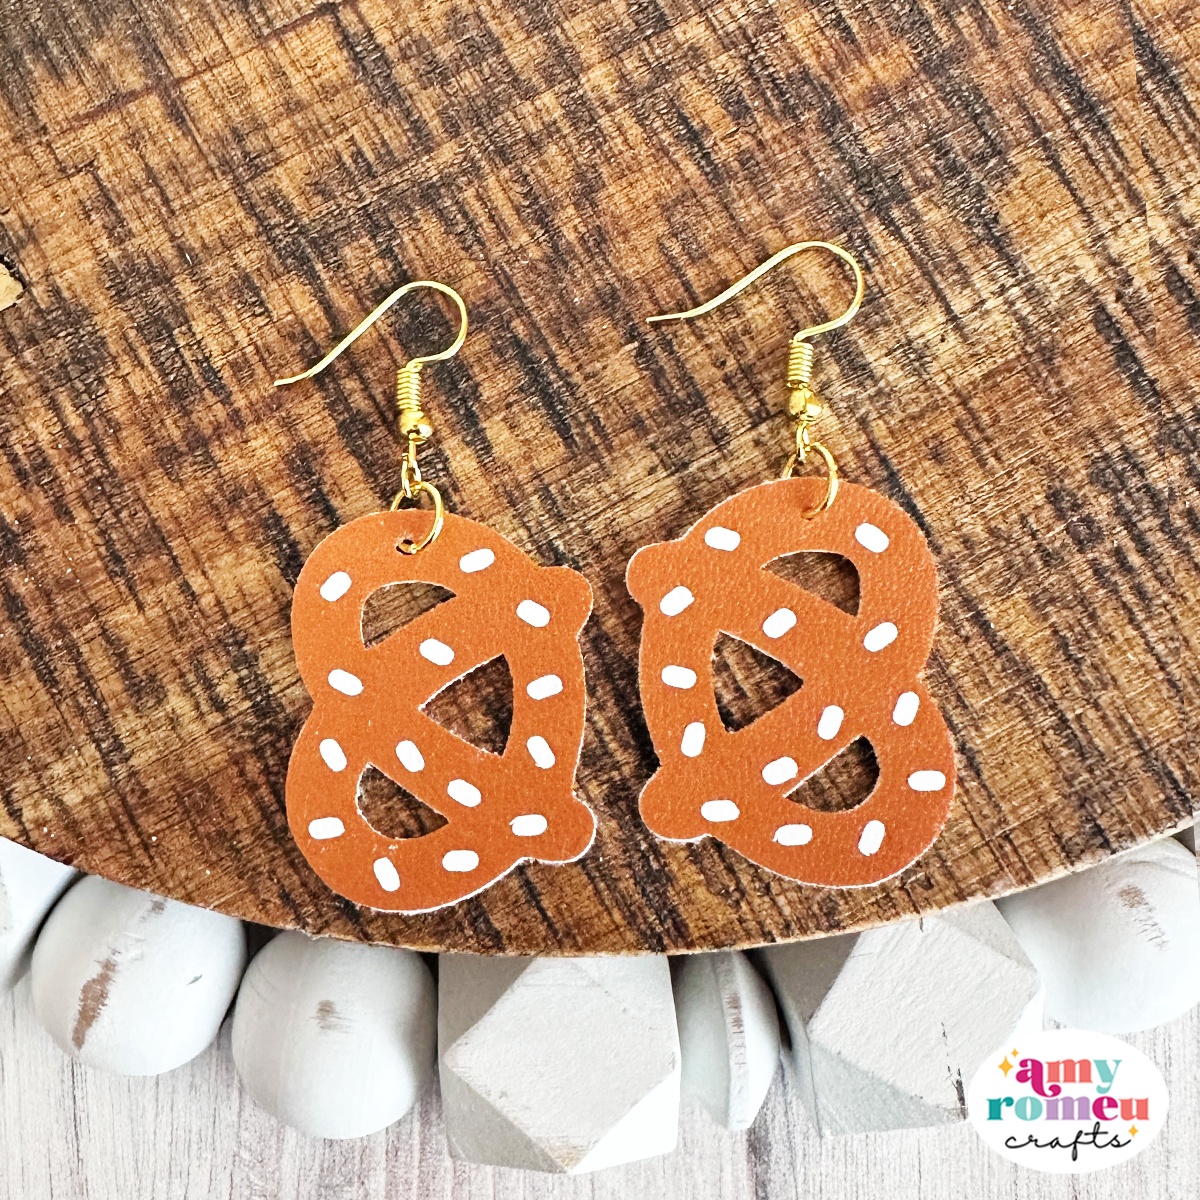
Faux Leather Pretzel Earrings SVG
This is a two layer faux leather Pretzel earrings SVG template with and without premade earring holes. ⭐ This is a digital product and no physical item will be mailed to you. ⭐You can cut these shapes using a Cricut, Silhouette, or any cutting machine that uses SVG files. ⭐Cut the bottom layer from faux leather. Then cut the white "salt" layer from heat transfer (or permanent) vinyl. ⭐See additional information below prior to purchasing.
Brand: Amy Romeu
Category: Arts & Entertainment > Hobbies & Creative Arts > Arts & Crafts > Crafting Patterns & Molds > Beading Patterns > Jewelry Beading Patterns